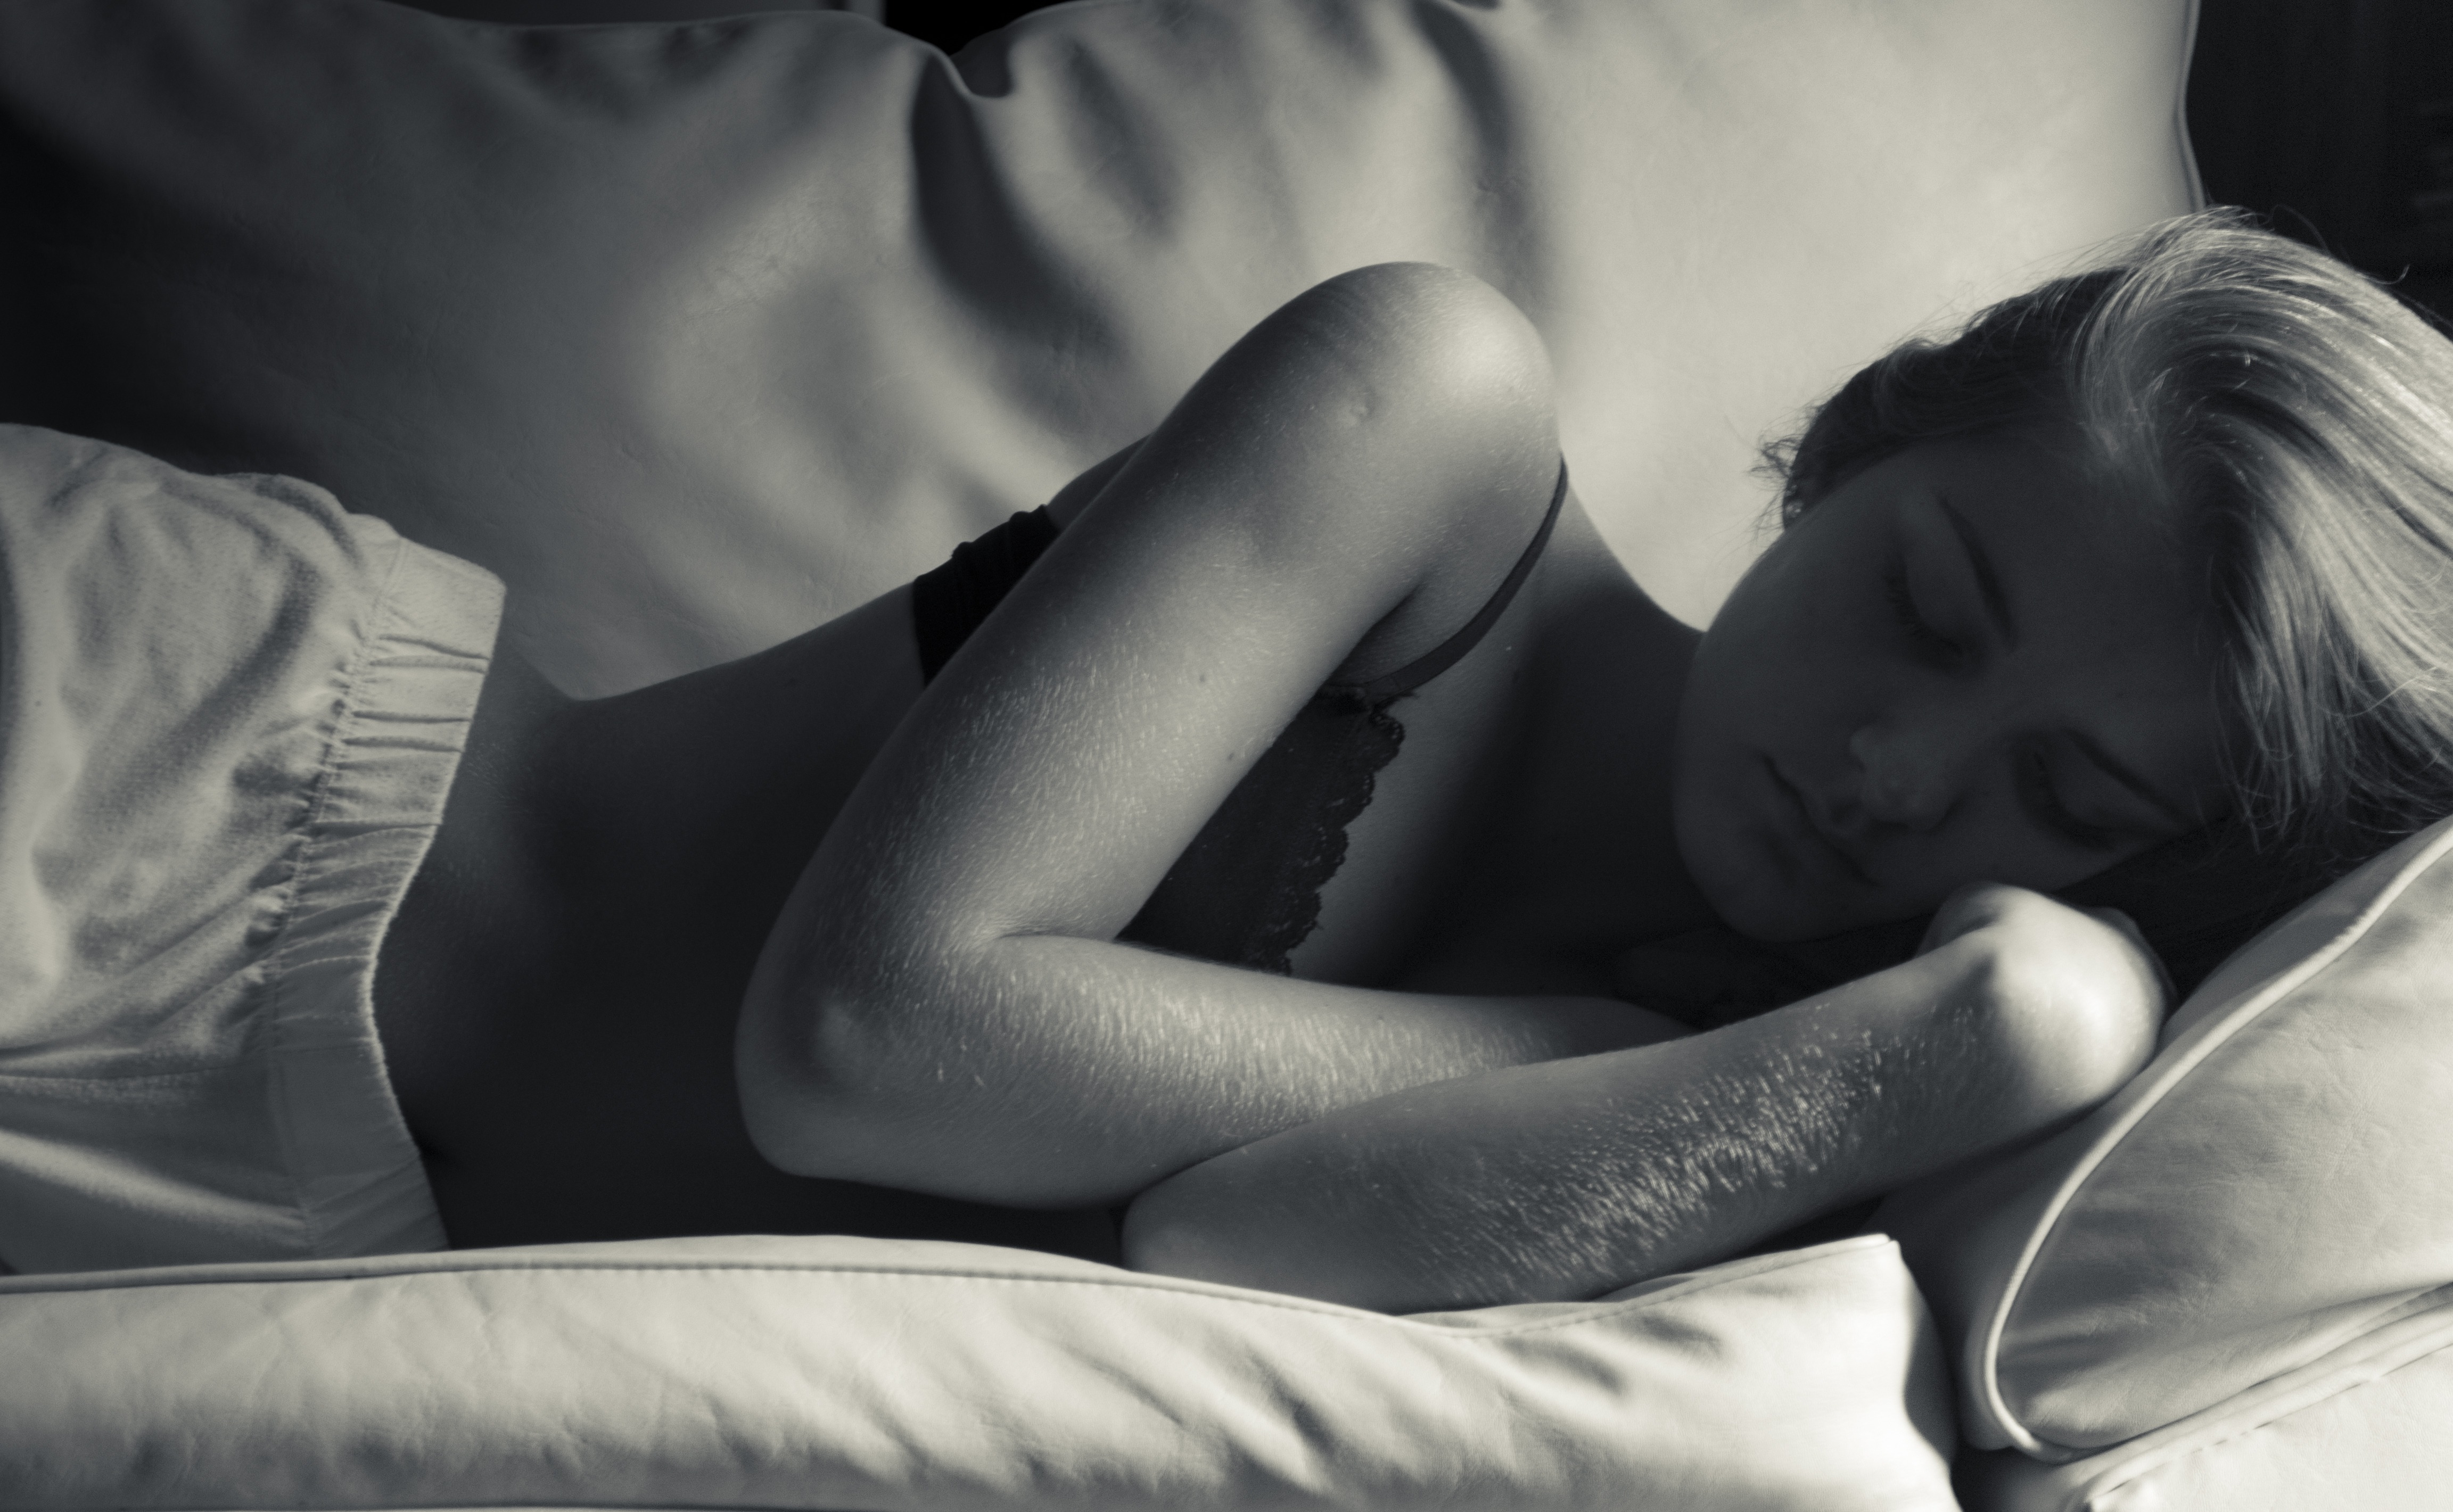
hand, person, black and white, leg, model, sleeping, sitting, kiss, romance, rest, black, monochrome, human body, sleep, beauty, organ, siesta, emotion, sister, interaction, photo shoot, sense, monochrome photography, human positions, human action, art model, naps